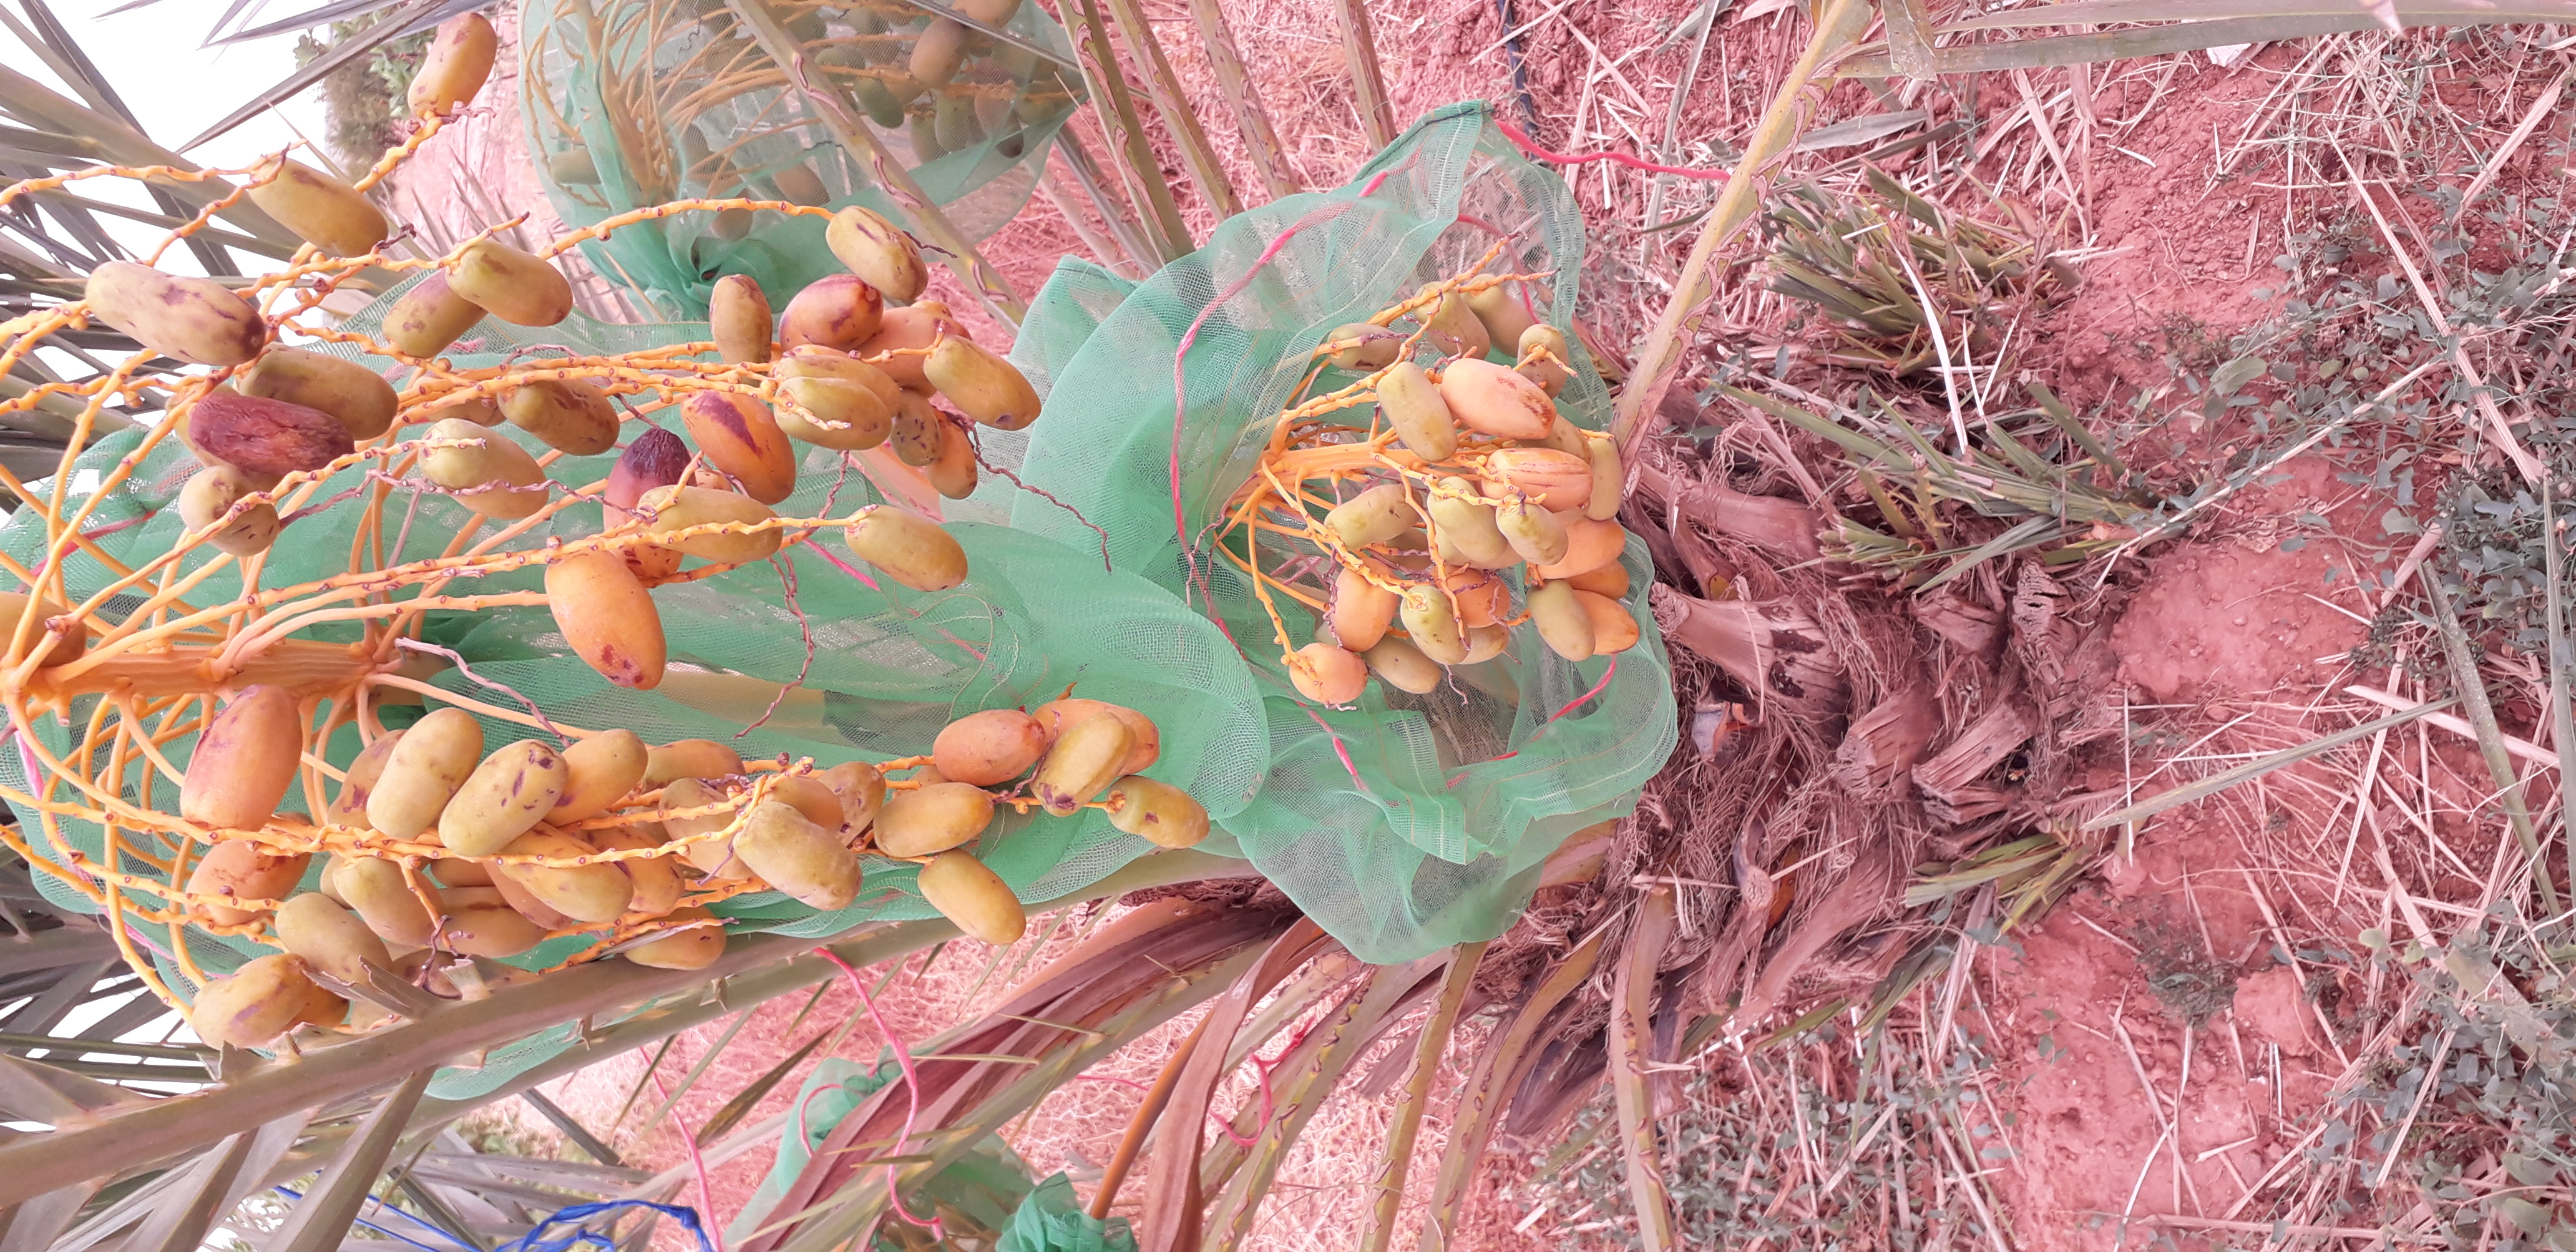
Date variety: Boumajhoul